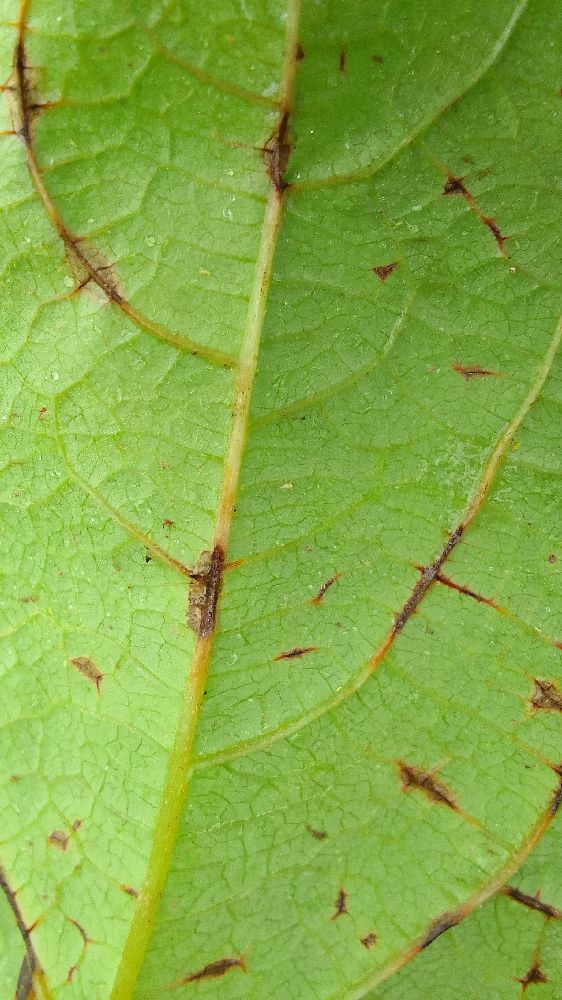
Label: anthracnose